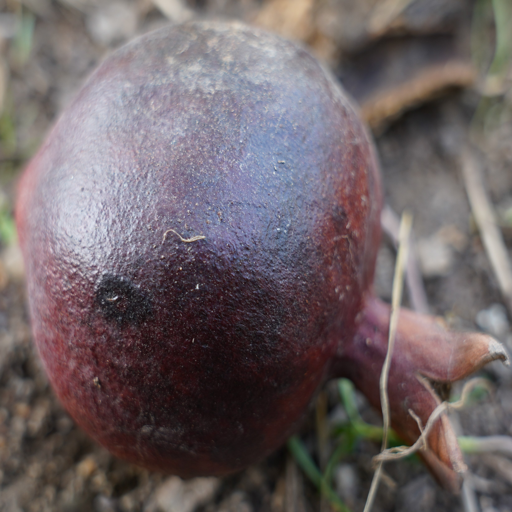
Label: Colletotrichum spp